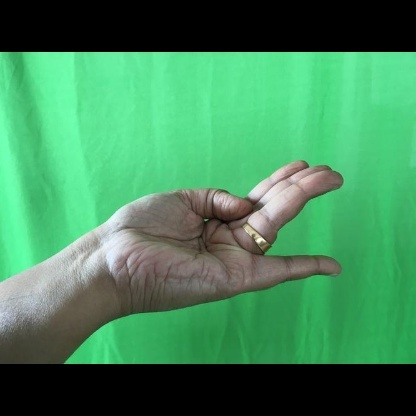
Mudra: Chaturam